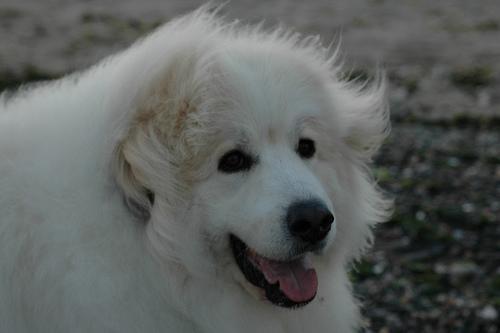
great pyrenees